History of FC Barcelona

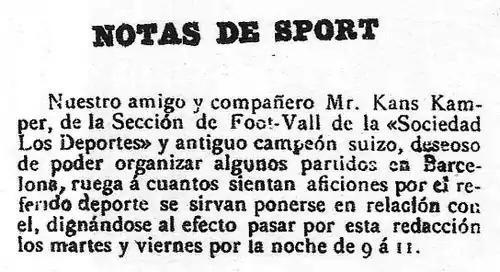
Gamper's advertisement in "Los Deportes", requesting players for the team that later became the Futbol Club Barcelona.

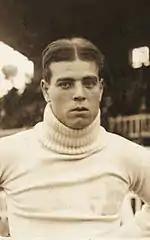
Ricardo Zamora played for Barcelona from 1919 to 1922.

FC Barcelona quickly emerged as one of the leading clubs in Spain, competing in the Campeonat de Cataluña and the Copa del Rey. In 1902, the club won its first trophy, the Copa Macaya in 1901–02, and also played in the first Copa del Rey final, losing 2–1 to Bizcaya.